San Carlos Institute

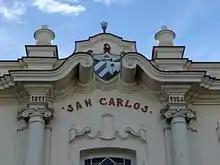
Close-up view of San Carlos Institute's exterior architecture.

On November 11, 1871, the San Carlos Institute officially opened its doors to the public at its original location on Anne Street. The growing institute was relocated to a larger facility on Fleming Street in 1884, but the building was severely damaged in a great fire that devastated much of the island of Key West in 1886. Under the guidance of Martín Herrera, a Cuban civic leader, the community went on to rebuild the San Carlos at its present location on Duval Street in 1890.